Limusaurus

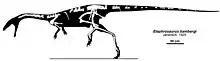
Diagram showing a reconstructed skeleton of the related "Elaphrosaurus"

As is typical for ceratosaurs, the arms and hands of "Limusaurus" were considerably reduced, even more so than in "Ceratosaurus". "Limusaurus" had three fingers (the middle three), as compared to the five fingers of more basal relatives; it was unique in that the first finger was missing entirely, and the first metacarpal was shorter than the other metacarpals. The second metacarpal was more robust than the other metacarpals, which is another distinctive feature of the genus. The second finger had three phalanges (finger bones). The third finger also only had three phalanges, as opposed to four in other early theropods. Although the fourth finger is not preserved, the tip of the fourth metacarpal indicates the presence of a joint and therefore the presence of a phalanx; it is likely that this was the only phalanx of the fourth finger. The (claw bones) of the fingers were short, stout, and expanded at their base. They had two grooves on their sides, a feature also found in "Masiakasaurus".